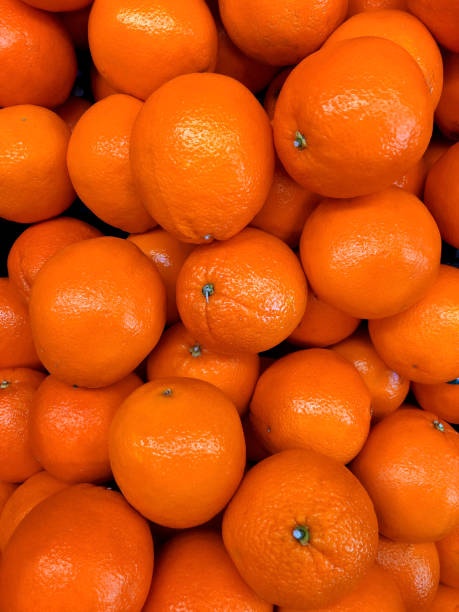
Label: mandarine